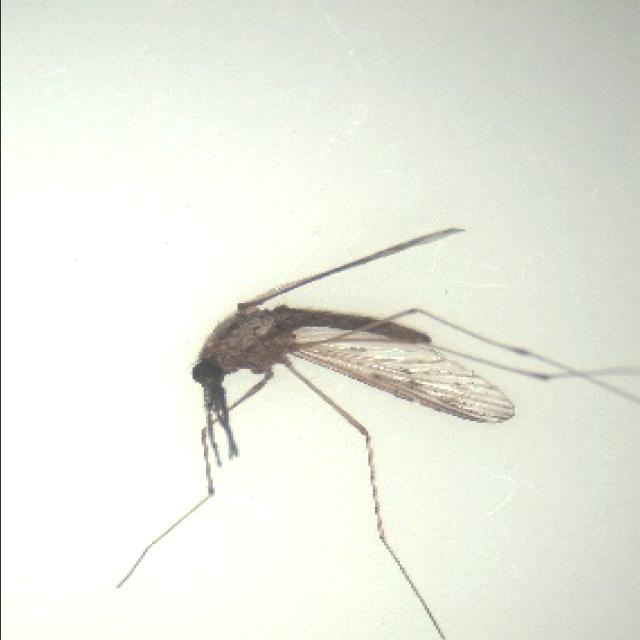
Species: anopheles_sinensis